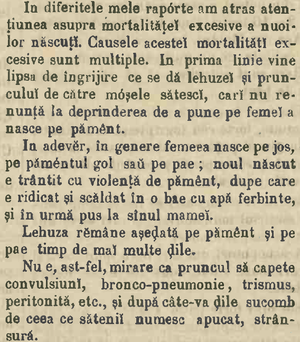
Rapport du médecin du județ de Brăila sur l'assistance à la naissance, 1895, Roumanie